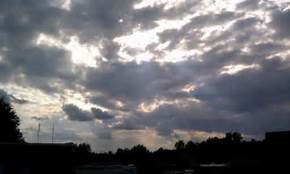
Weather: cloudy or overcast